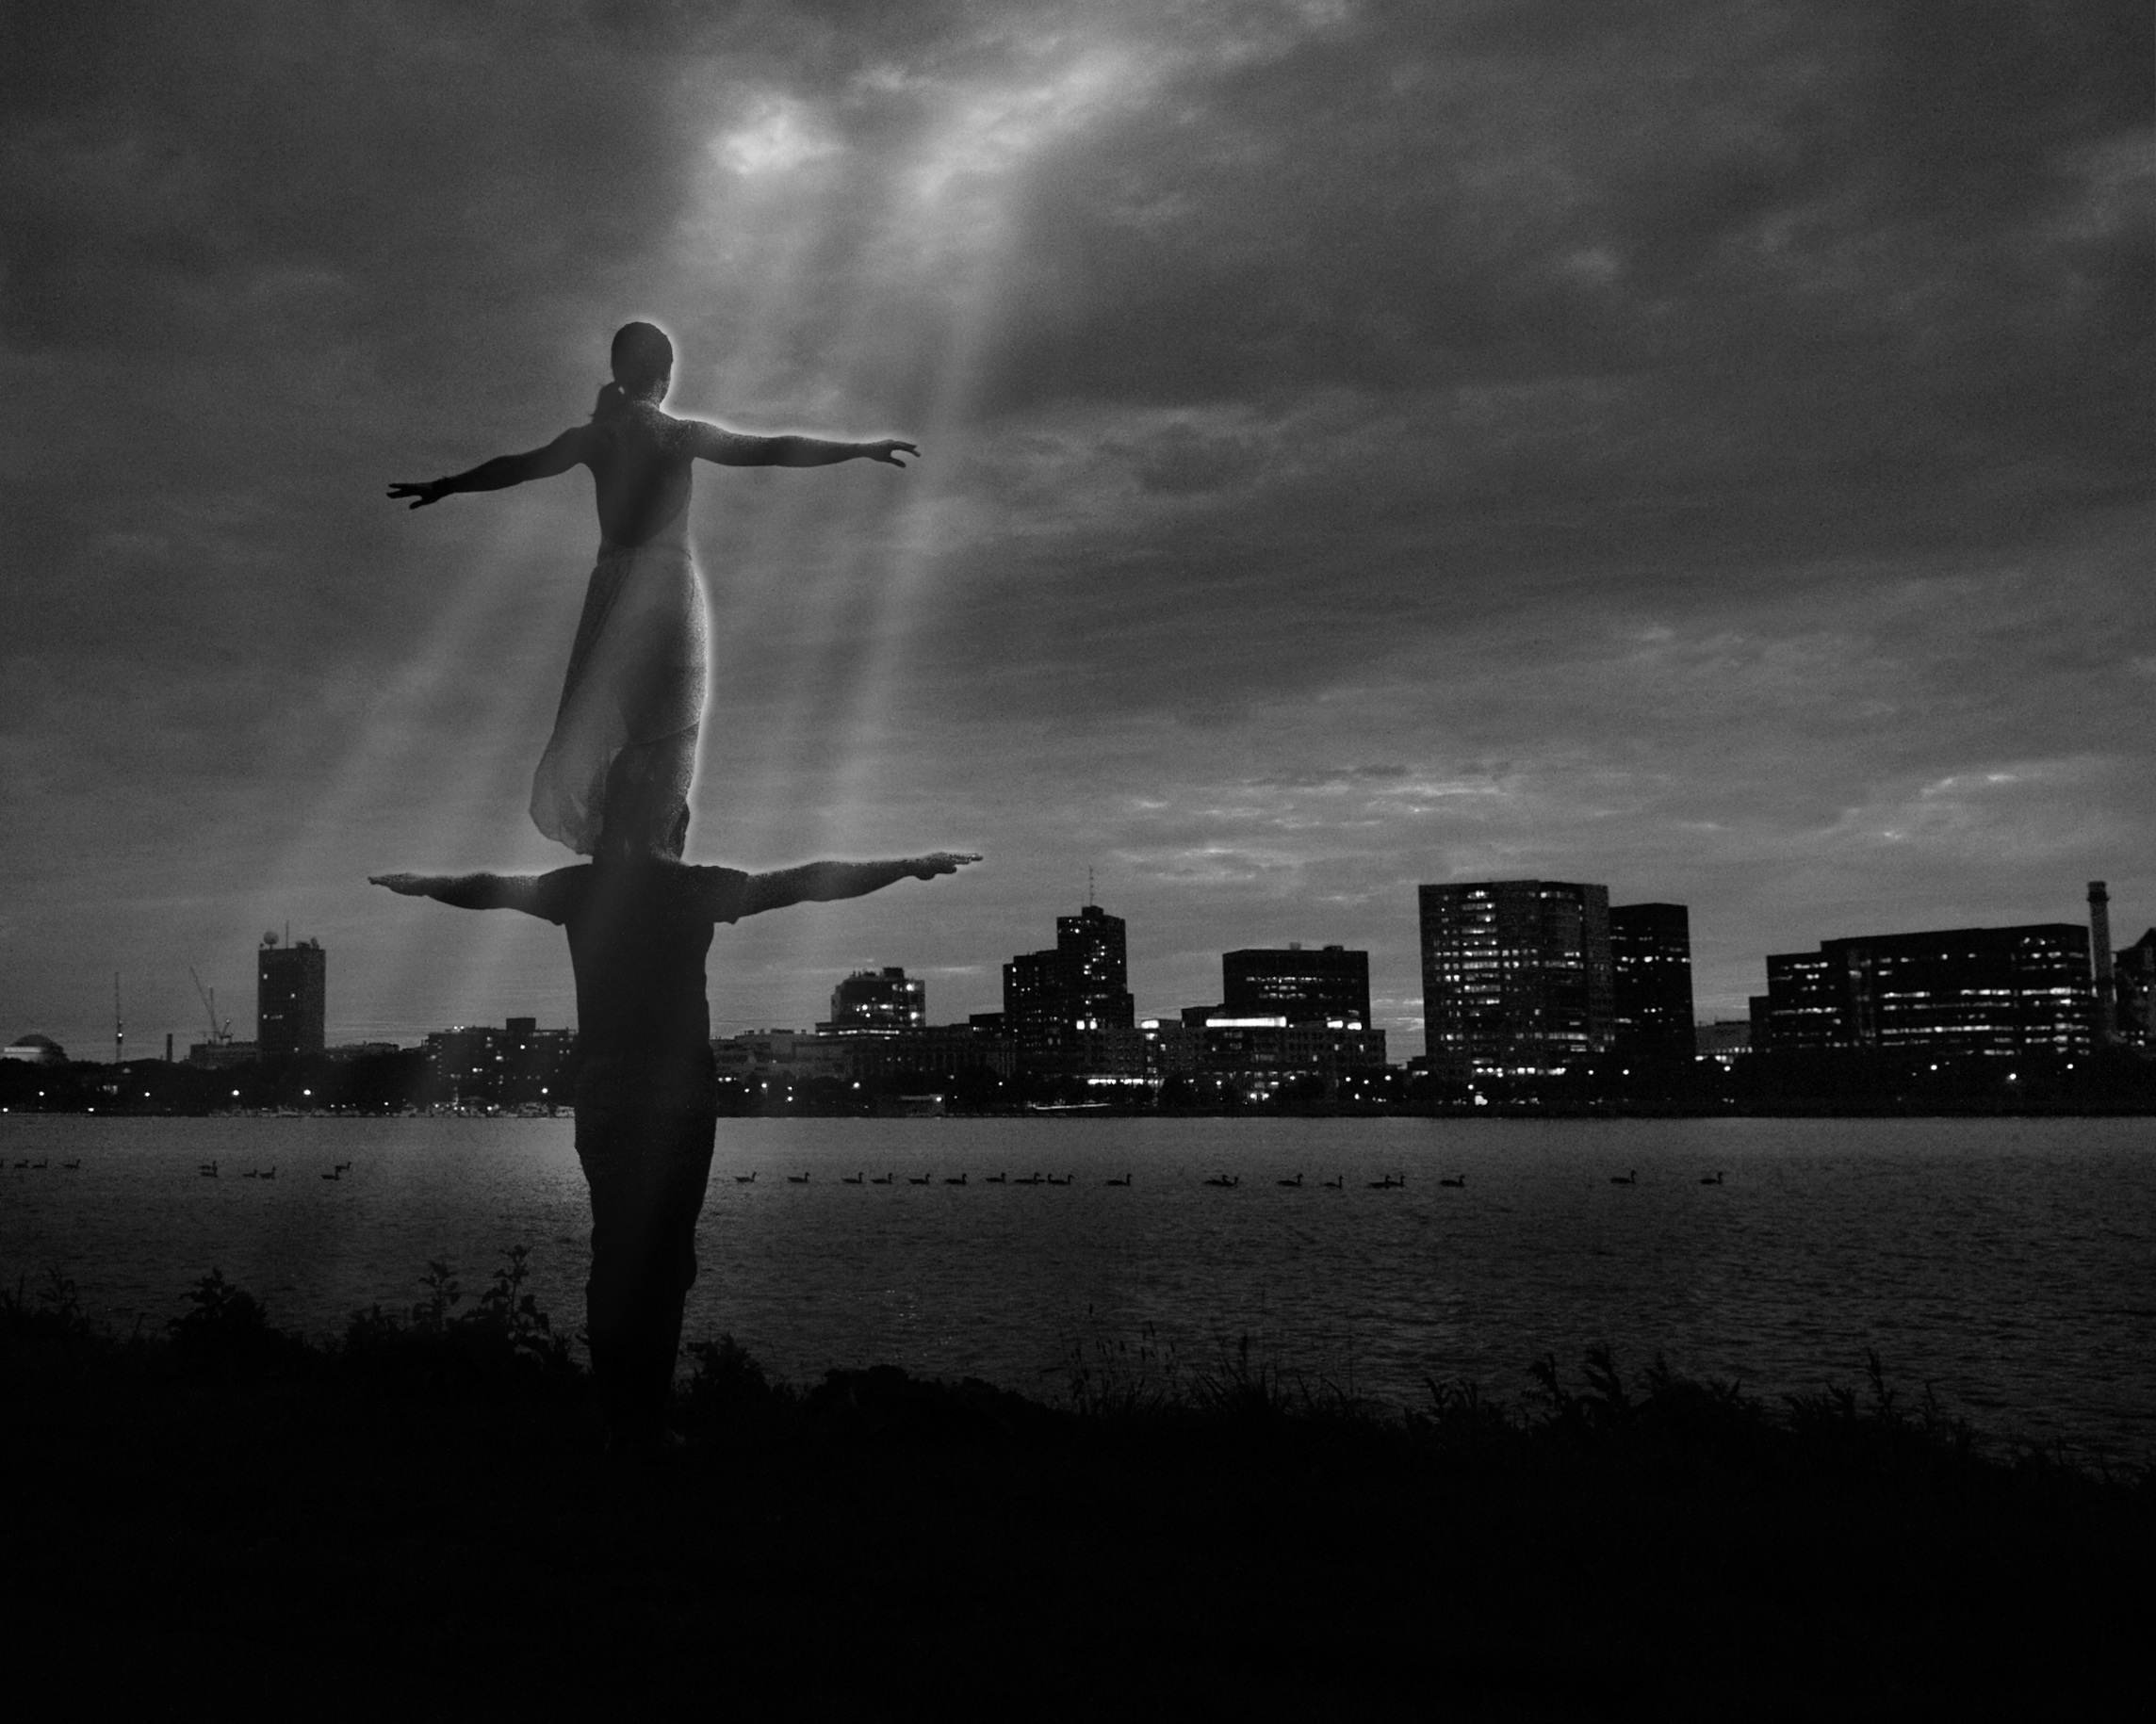
silhouette, light, cloud, black and white, sky, white, night, photography, sunlight, female, reflection, balance, shadow, training, couple, darkness, partner, black, monochrome, together, photograph, yoga, pose, asana, image, shape, practice, monochrome photography, acro, film noir, acroyoga, acro yoga, atmosphere of earth